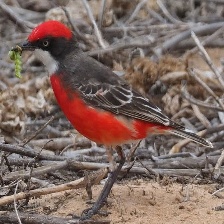
Species: CRIMSON CHAT
Scientific name: EPTHIANURA TRICOLOR